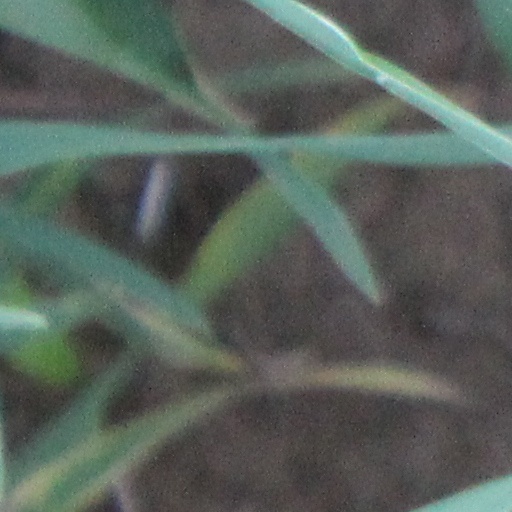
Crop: wheat